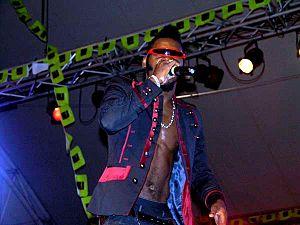
l'artiste Dj Arafat
DJ Arafat, de son vrai nom Ange Didier Houon, né le 26 janvier 1986 à Yopougon et mort d'un accident de la route le 12 août 2019 à Abidjan, est un chanteur, compositeur, parolier, danseur-chorégraphe, producteur et arrangeur musical ivoirien, décoré au grade d'officier de l'ordre du mérite culturel ivoirien. Il est considéré comme l'un des plus grands chanteurs d'Afrique subsaharienne. Il est également appelé le roi du coupé-décalé, du fait de son influence considérable sur la culture musicale ivoirienne.